Naval mine

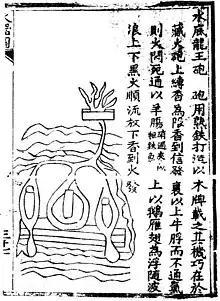
A 14th-century illustration of a naval mine and page description from the "Huolongjing"

Naval mines were first invented by Chinese innovators of Imperial China and were described in thorough detail by the early Ming dynasty artillery officer Jiao Yu, in his 14th-century military treatise known as the "Huolongjing". Chinese records tell of naval explosives in the 16th century, used to fight against Japanese pirates ("wokou"). This kind of naval mine was loaded in a wooden box, sealed with putty. General Qi Jiguang made several timed, drifting explosives, to harass Japanese pirate ships. The "Tiangong Kaiwu" ("The Exploitation of the Works of Nature") treatise, written by Song Yingxing in 1637, describes naval mines with a ripcord pulled by hidden ambushers located on the nearby shore who rotated a steel wheel flint mechanism to produce sparks and ignite the fuze of the naval mine. Although this is the rotating steel wheel's first use in naval mines, Jiao Yu described their use for land mines in the 14th century.